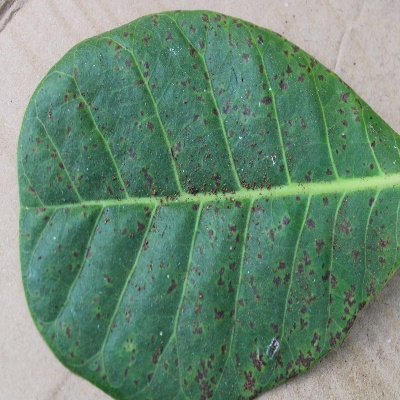
Crop: Cashew
Condition: anthracnose